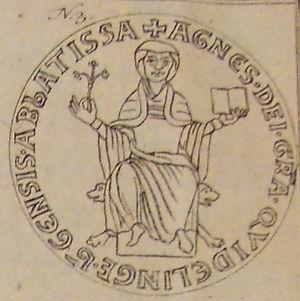
Agnès II de Meissen abbesse de Quedlinbourg est une aristocrate allemande, membre de la Maison de Wettin. Elle est abbesse de l'abbaye de Quedlinbourg de 1184 à sa mort en 1203. Elle est aussi connue pour son travail de copiste et d'enlumineur ainsi que pour son encouragement à la création d'œuvres d'art.
L'abbaye de Quedlinbourg est une ancienne abbaye impériale de chanoinesses, située à Quedlinbourg, dans l'actuel land de Saxe-Anhalt, en Allemagne. Elle fut fondée en 936 par Otton le Grand à la demande de sa mère, la reine Mathilde de Ringelheim, afin d'honorer la mémoire de son père, Henri l'Oiseleur. La collégiale, consacrée à Saint Servais en 1129, le château et la vielle ville de Quedlinbourg appartiennent depuis 1994 au patrimoine mondial de l'UNESCO.